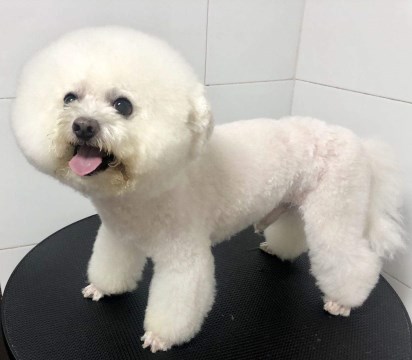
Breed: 3083-n000117-Bichon_Frise